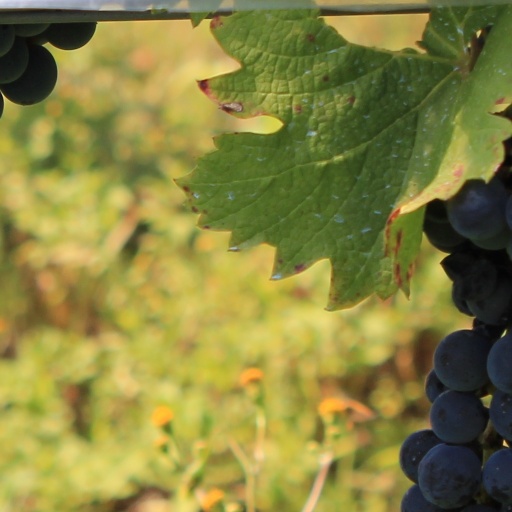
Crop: grape